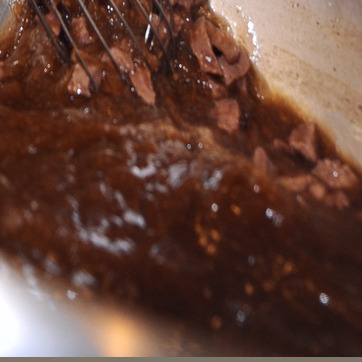
Material: food